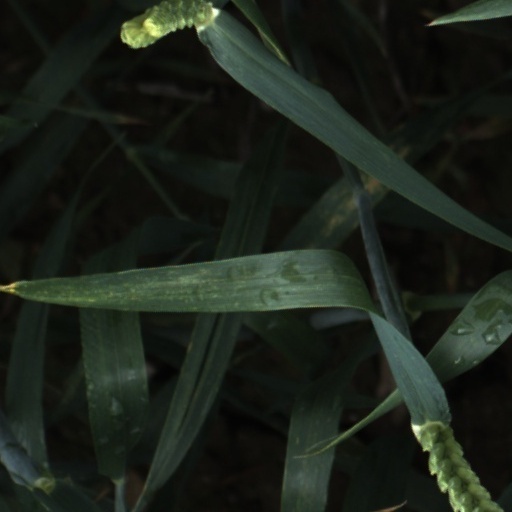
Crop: wheat